Dick Trickle

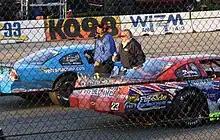
Trickle (right) at the 2009 Dick Trickle 99

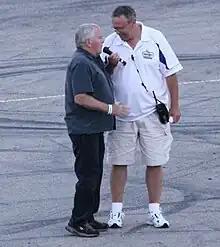
Trickle at 2012 Slinger Nationals race

The La Crosse Fairgrounds Speedway created the Dick Trickle 99 race, a 99 lap super late model event held during its annual Oktoberfest race weekend. Wisconsin International Raceway has named a building in turn two the "Dick Trickle Pavilion". Trickle served as the de facto grand marshal of the Slinger Nationals after he retired until his death.